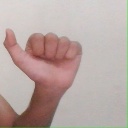
अक्षर: त